Koszta Affair

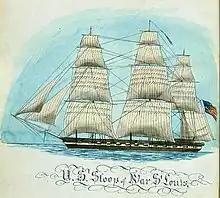
"USS St. Louis", the sloop used by Captain Ingraham to threaten the Austrian brig "Huszár".

The Koszta Affair (1853) was the name applied to a diplomatic episode between the United States and the Austrian Empire involving the rights in foreign countries of new Americans who were not yet fully naturalized.